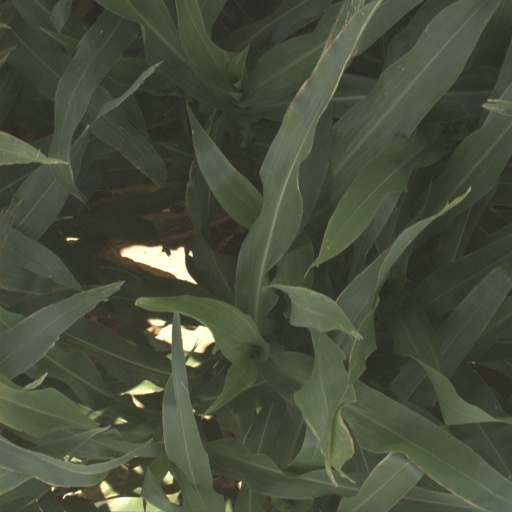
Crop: sorghum